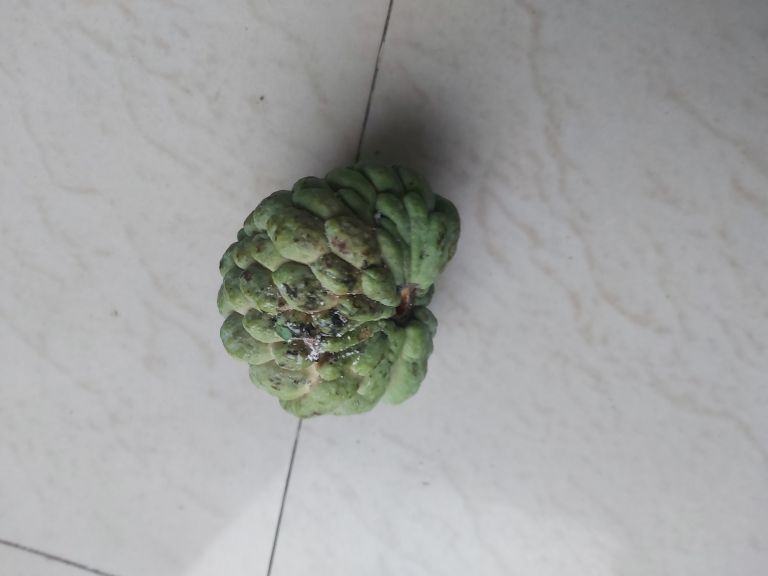
Disease label: Leaf spot on fruit